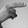
ASL letter: H